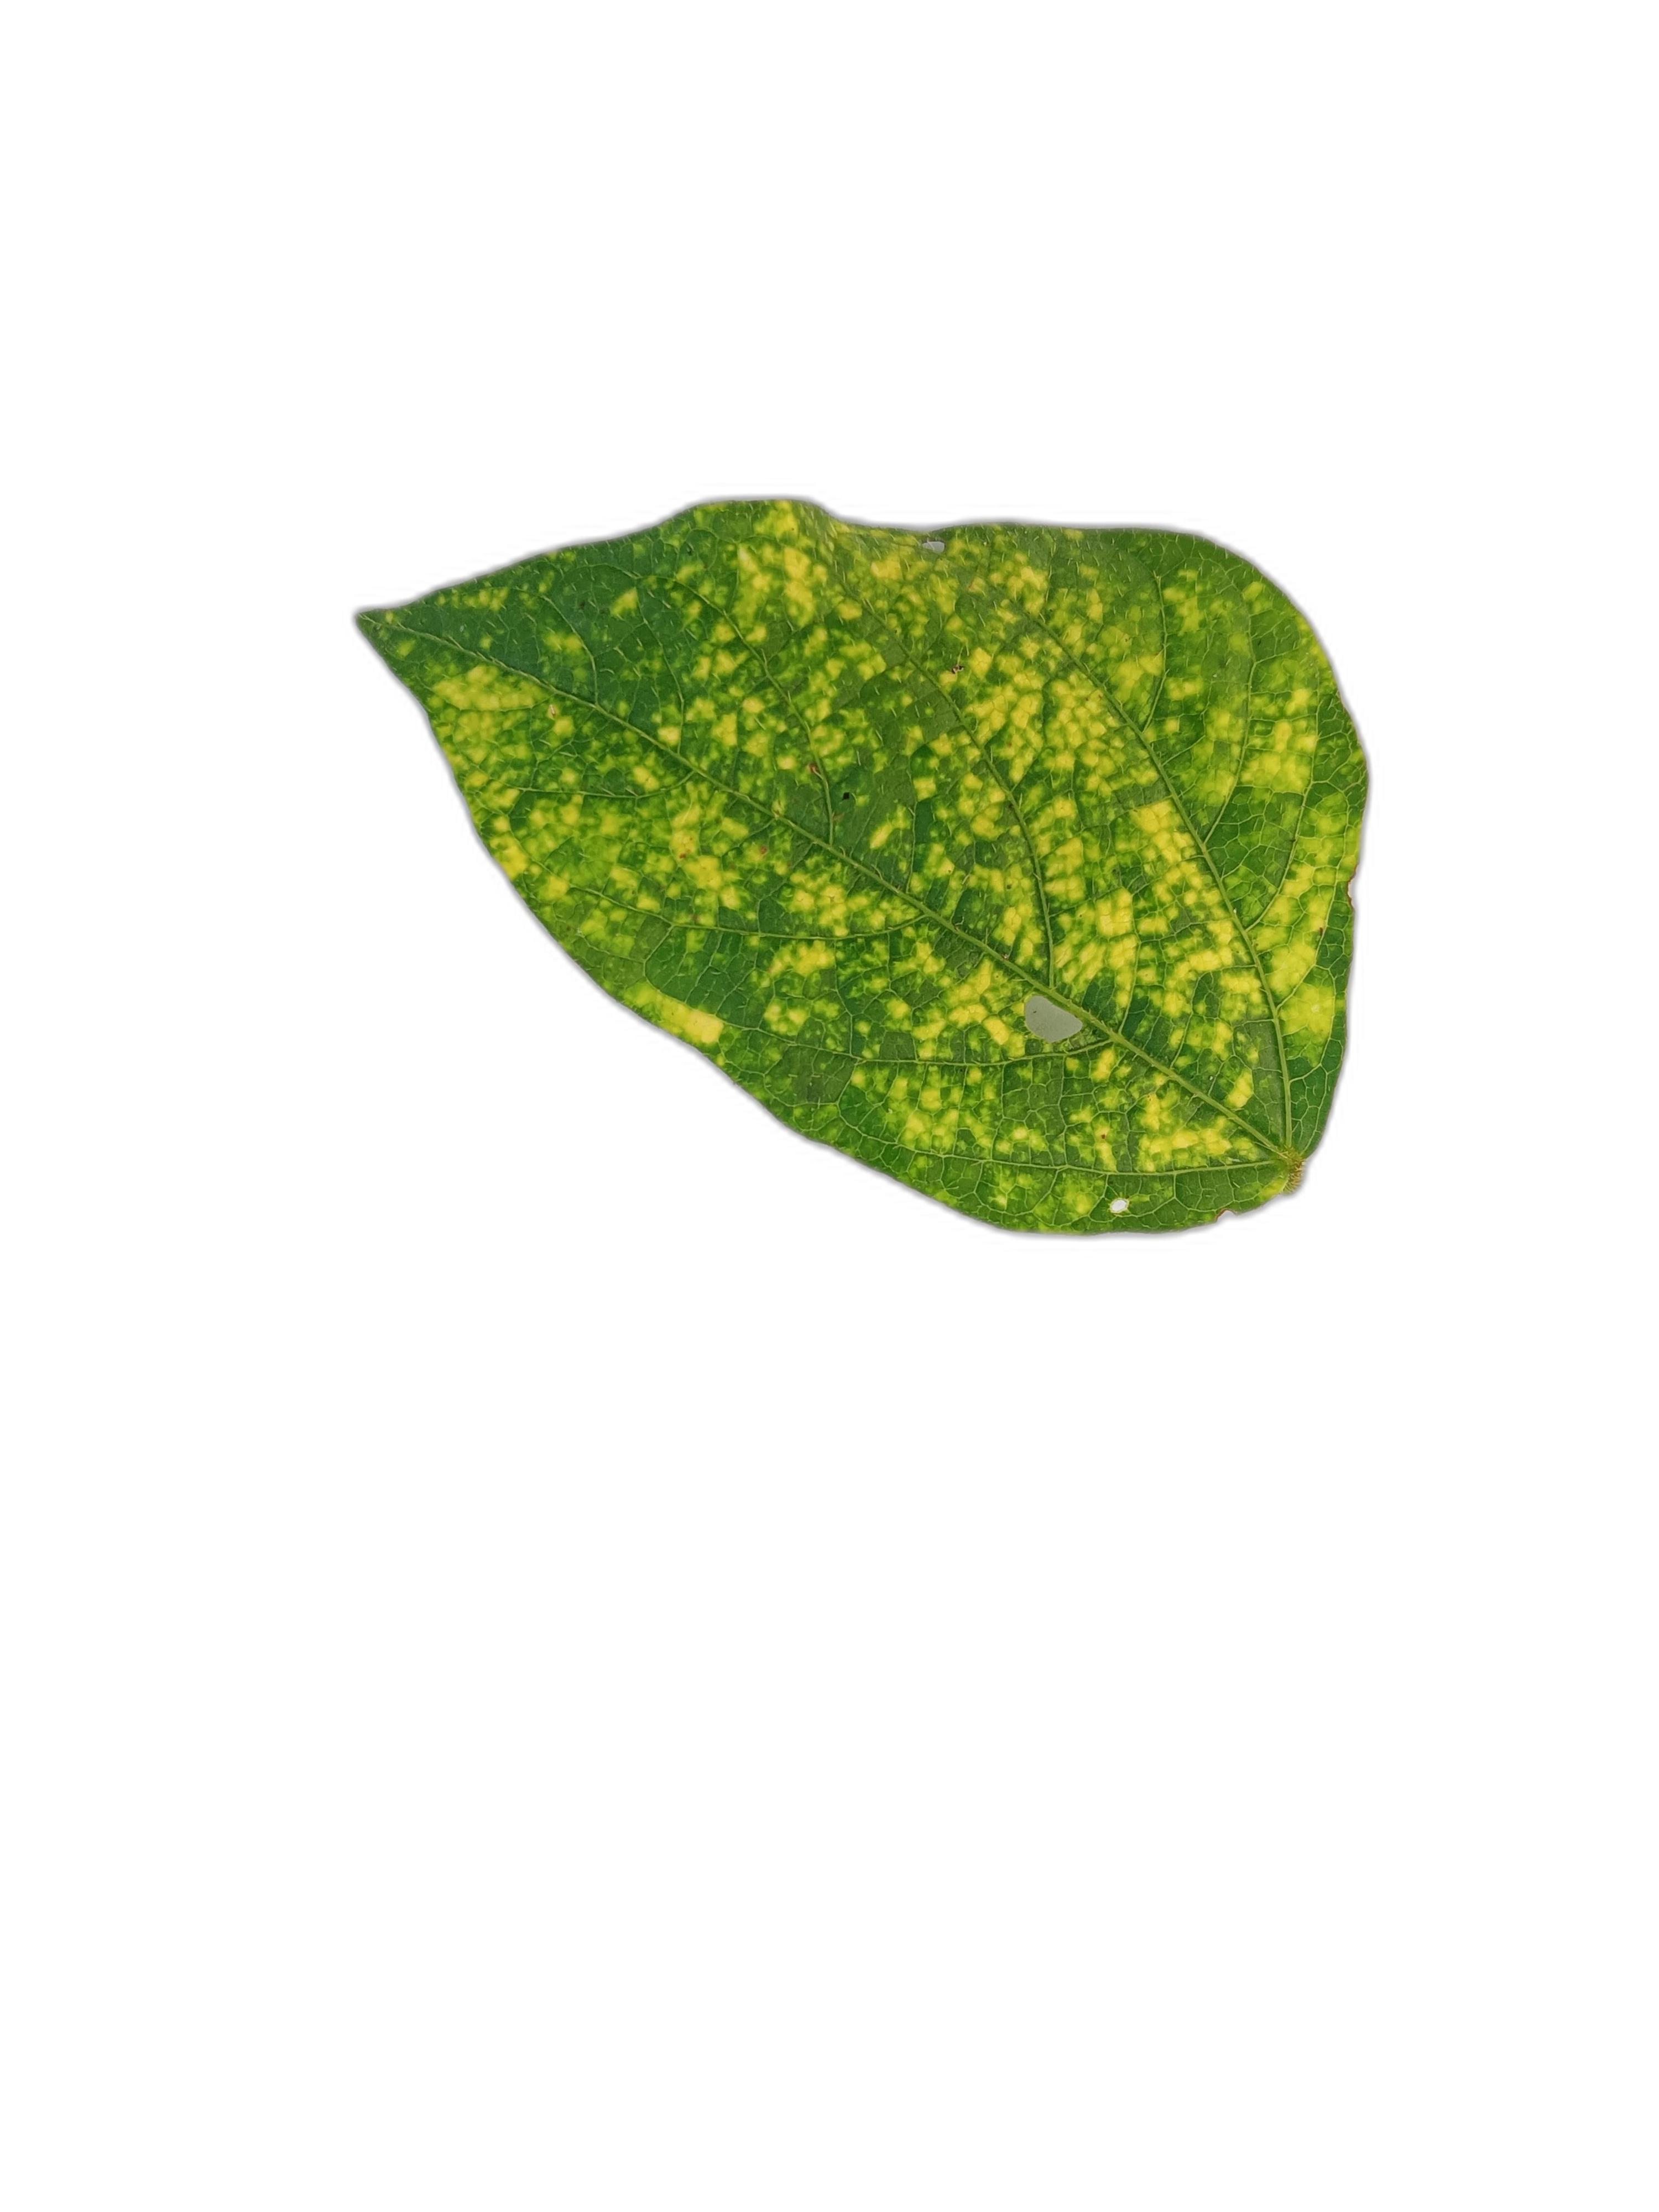
Label: Yellow Mosaic